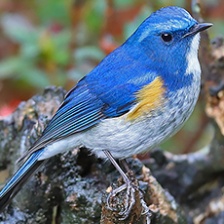
Species: HIMALAYAN BLUETAIL
Scientific name: TARSIGER RUFILATUS